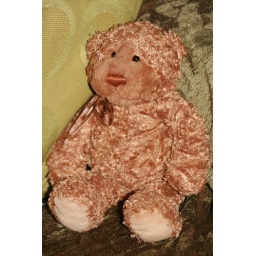
There there bare bear - sitting on my chair in the office in front of the fire